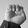
ASL letter: E